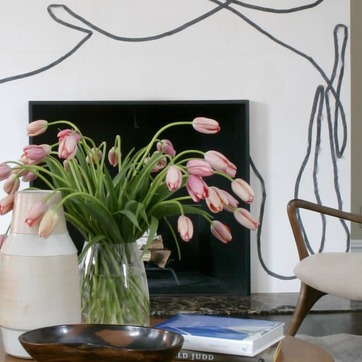
Material: foliage